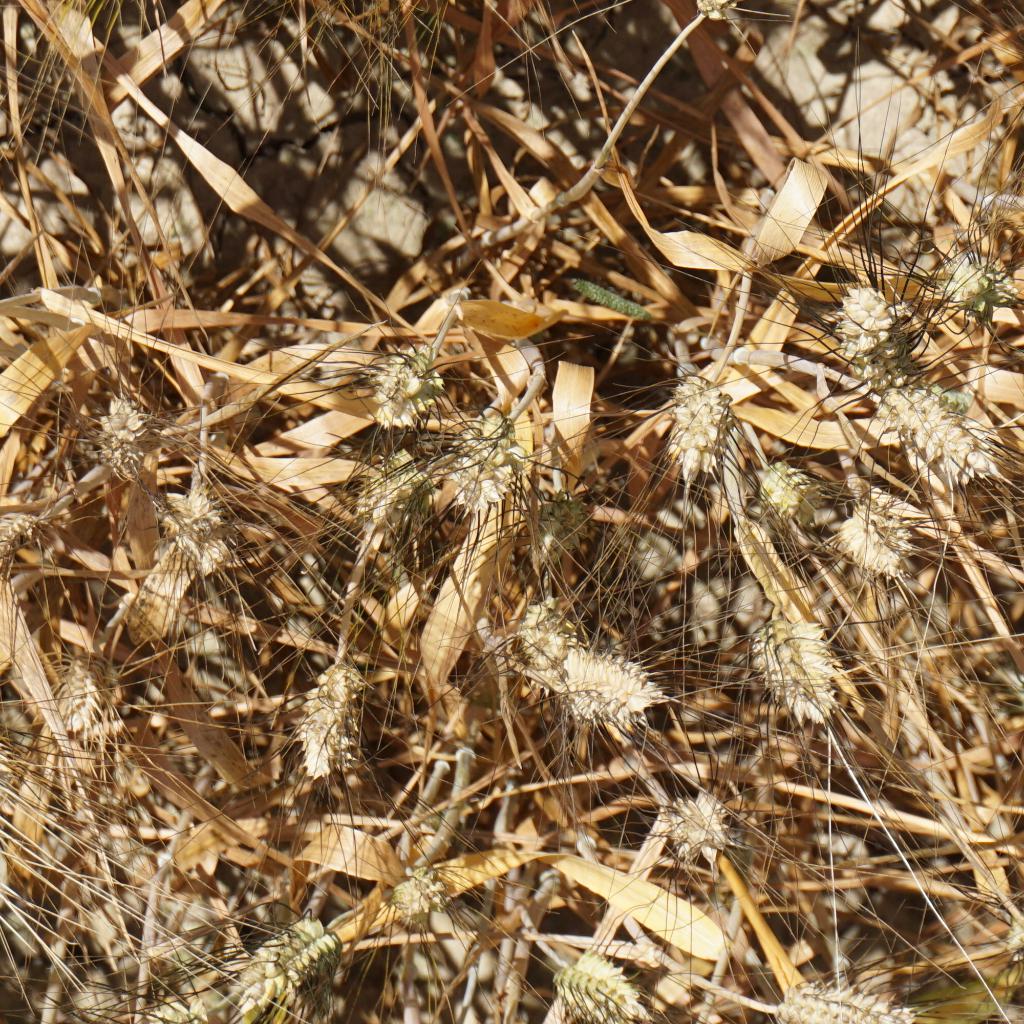
Country: France
Location: Gréoux
Wheat development stage: Filling - Ripening